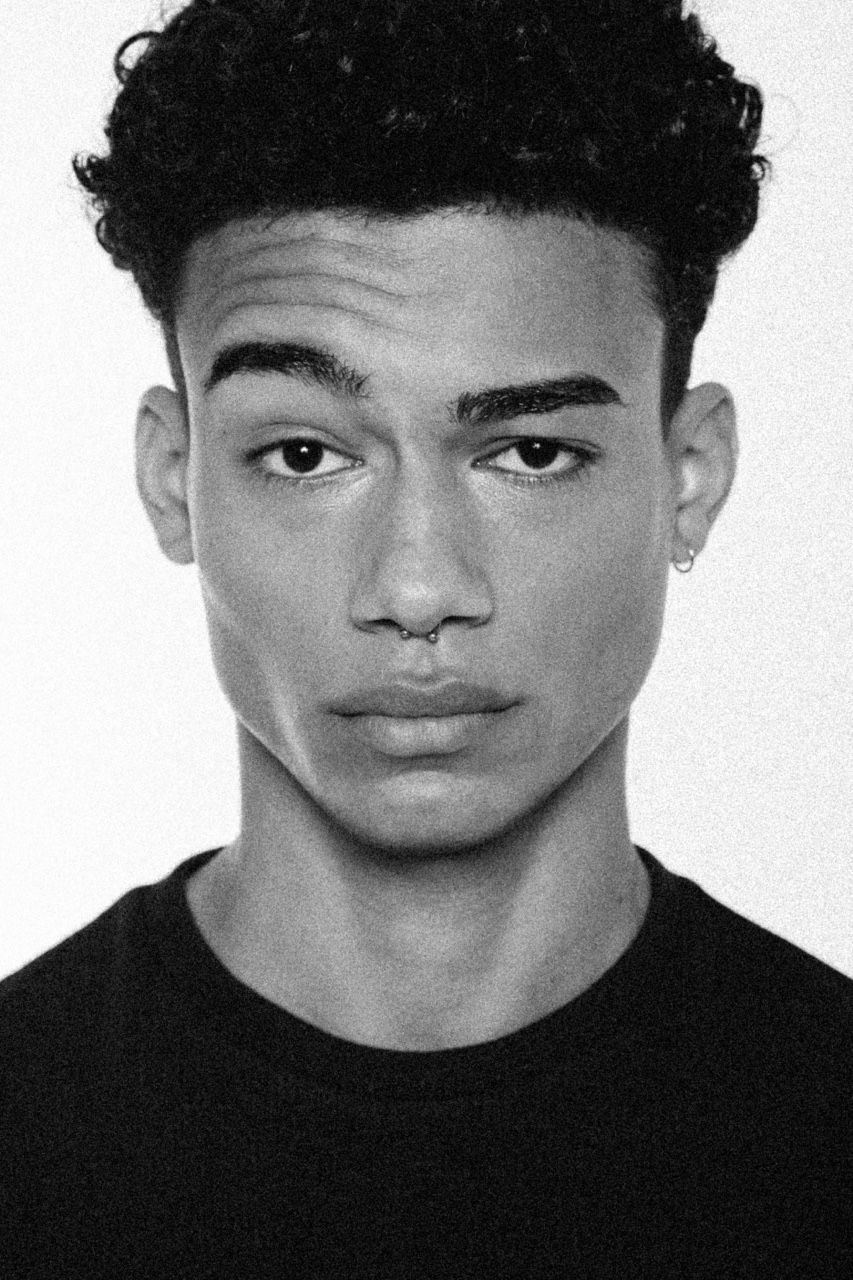
Gender: men